Panda Game

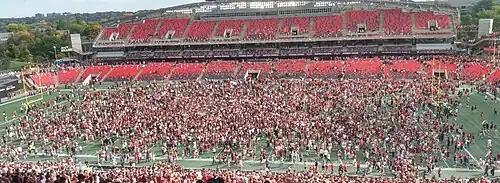
University of Ottawa students rush the field at TD Place following the walk off 55-yard field goal win by the Ottawa Gee-Gees at the 2023 Panda Game.

It was announced that the 2014 Panda Game was to be held at the newly renovated 24,000 seat TD Place Stadium, thus returning the game to its former home at Lansdowne Park.